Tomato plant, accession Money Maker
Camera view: horizontal (90 deg, fisheye); turntable rotation: 180 degrees
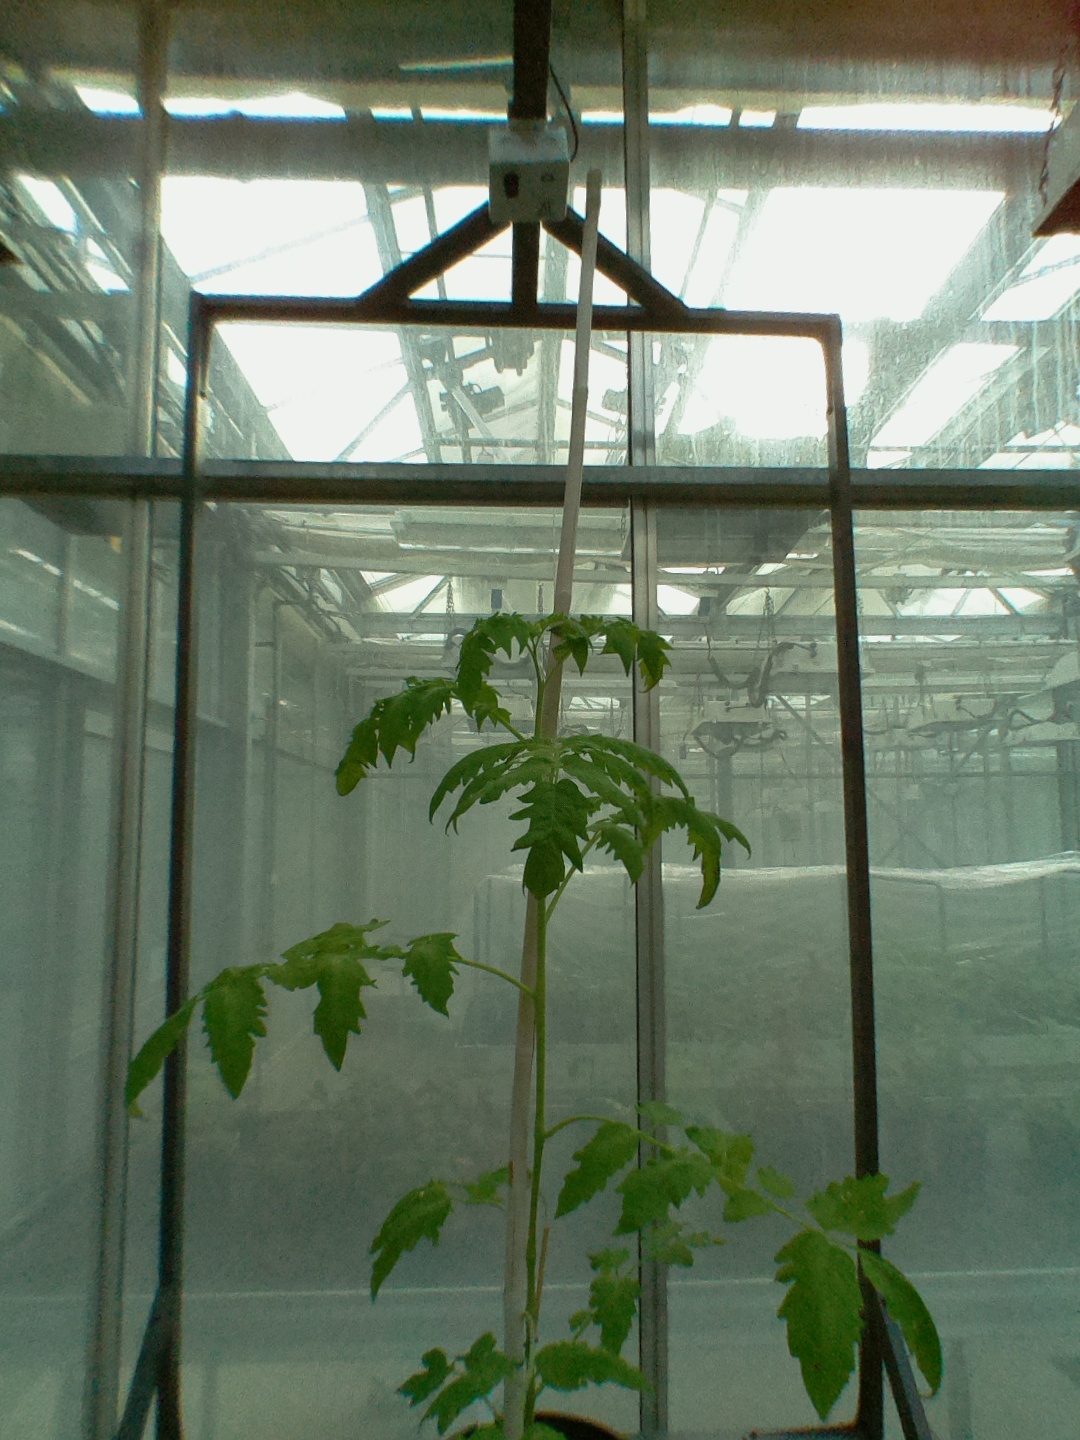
BBCH growth stage 15: 10 of true leaves visible